Christian II of Denmark

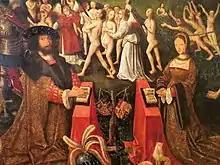
Christian and Isabella depicted on an altarpiece in Elsinore.

Christian was born at Nyborg Castle in 1481 as the son of John, King of Denmark and his wife, Christina of Saxony. Christian descended, through Valdemar I of Sweden, from the House of Eric, and from Catherine, daughter of Inge I of Sweden, as well as from Ingrid Ylva, granddaughter of Sverker I of Sweden. His rival Gustav I of Sweden descended only from Sverker II of Sweden and the House of Sverker.